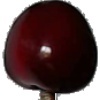
Label: cherry